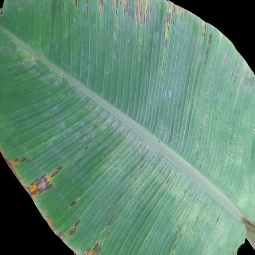
Label: Potassium